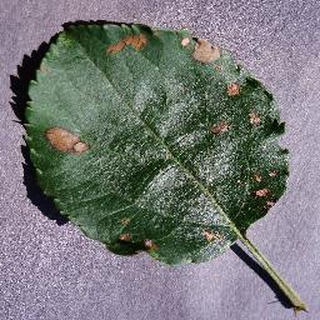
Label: apple_black_rot